Gundam: Battle Assault (video game)

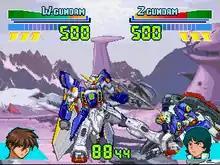
Gameplay screenshot showcasing a match between Heero Yuy (piloting the Wing Gundam) and Kamille Bidan (piloting the Z-Gundam).

"Gundam: Battle Assault" is a fighting game similar to "Gundam: The Battle Master" set in the "Mobile Suit Gundam Wing" storyline. It features two modes: Story and Versus. The plot involves Heero Yuy, protagonist of "Gundam Wing" and pilot of the XXXG-01W Wing Gundam, on a mission to destroy remaining enemy Mobile Suits under command of Treize Khushrenada to stop a war from starting, with players being able to select from nine mechs to battle against enemies in story mode. The gameplay system from "The Battle Master" was changed to resemble a more traditional fighting title; the temperature and special gauges were replaced with a standard health bar (of which each mobile suit has three), a boost gauge and an ammo counter. The shoot and weapon functions are now special moves, being replaced with second strength punch and kick buttons. The health bars works similarly to the temperature bar but when a health bar is empty, the mech will overheat and be knocked down, and overheats leads to a loss.